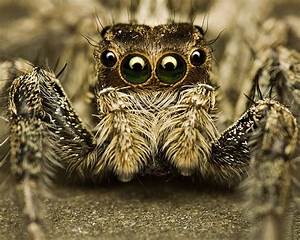
Label: spider